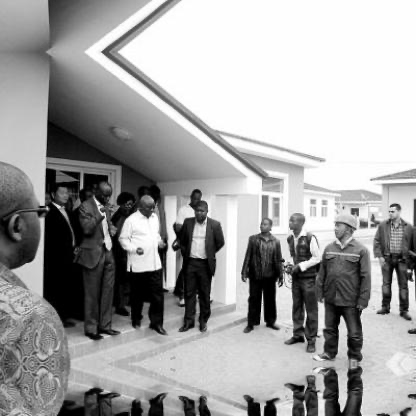
Objects in the image:
label: helmet
label: head
label: head
label: head
label: head
label: head
label: head
label: head
label: head
label: head
label: head